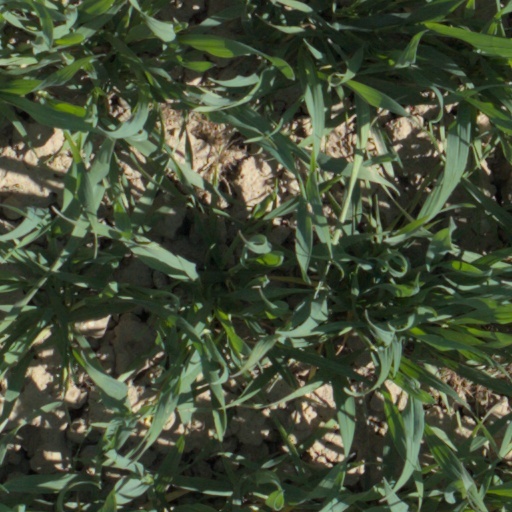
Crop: wheat